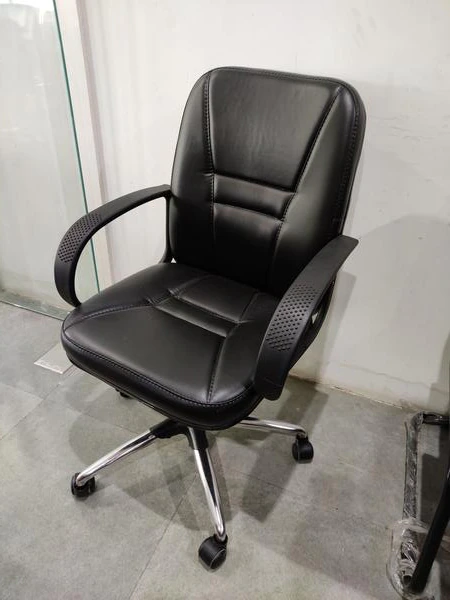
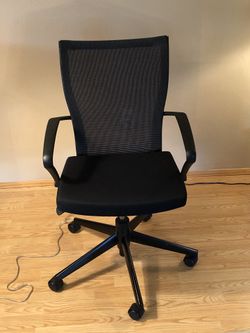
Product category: items_chair
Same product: no